Clan MacCulloch

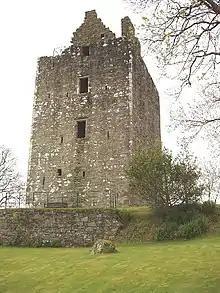
Cardoness Castle, seat of the McCullochs of Cardoness

The McCullochs of Myreton were a Scottish Lowland family who lived in Myreton, Ardwell, Rhins of Galloway, Wigtownshire overlooking Luce Bay near the Water of Luce. (see location on map on this page). Unlike other McCulloch families the McCullochs of Myreton were not septs of another clan but owned their own territory. They were later seated at Cardoness Castle. Myreton is in southwest Scotland along the coast in the Machars. Another McCulloch region related to Ardwell lies across the bay from Myreton.